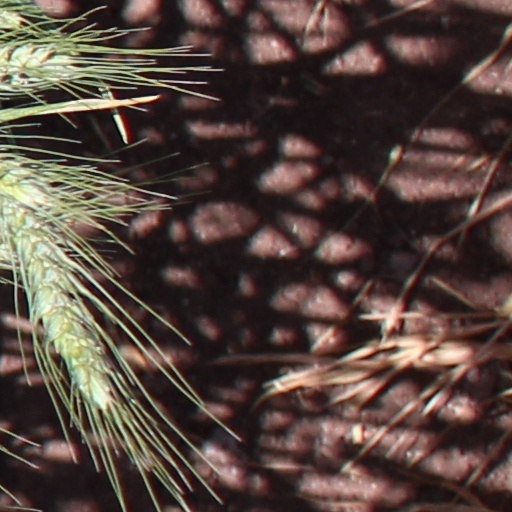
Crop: wheat